John West (writer)

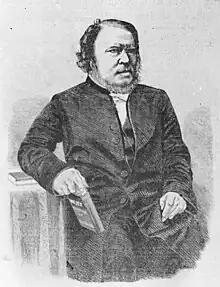
Likeness of John West, from an engraving (State Library of NSW)

West emigrated to Van Diemen's Land (later renamed Tasmania) in 1839 where he officiated as an Independent minister at Launceston for sixteen years. West attracted half of the members of the Congregational ministry of Charles Price. West's contribution to Launceston and Australian life was great and varied promoting private and charitable enterprise. With James Aikenhead and J. S. Waddell, West founded "The Examiner" newspaper in 1842. He co-founded the London Agency Association to promote colonial interests, an Immigration Society, the Launceston Mechanics' Institute (1842), City Mission, Public Hospital, General Cemetery, and Cornwall Insurance Company in Launceston and the Hobart Town High School.